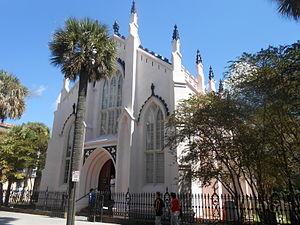
L'église Huguenote de Charleston est un édifice religieux, situé dans le quartier français de Charleston au centre-ville de Charleston. L'église est construite par les réfugiés huguenots dès le XVIIᵉ siècle. Elle est reconstruite en 1844 et conçue par l'architecte Edward Brickell White, c'est la plus ancienne église néogothique en Caroline du Sud. Ce monument est inscrit au Registre national des lieux historiques des États-Unis. La congrégation dont les origines remontent à 1680, est la seule église huguenote indépendante aux États-Unis.